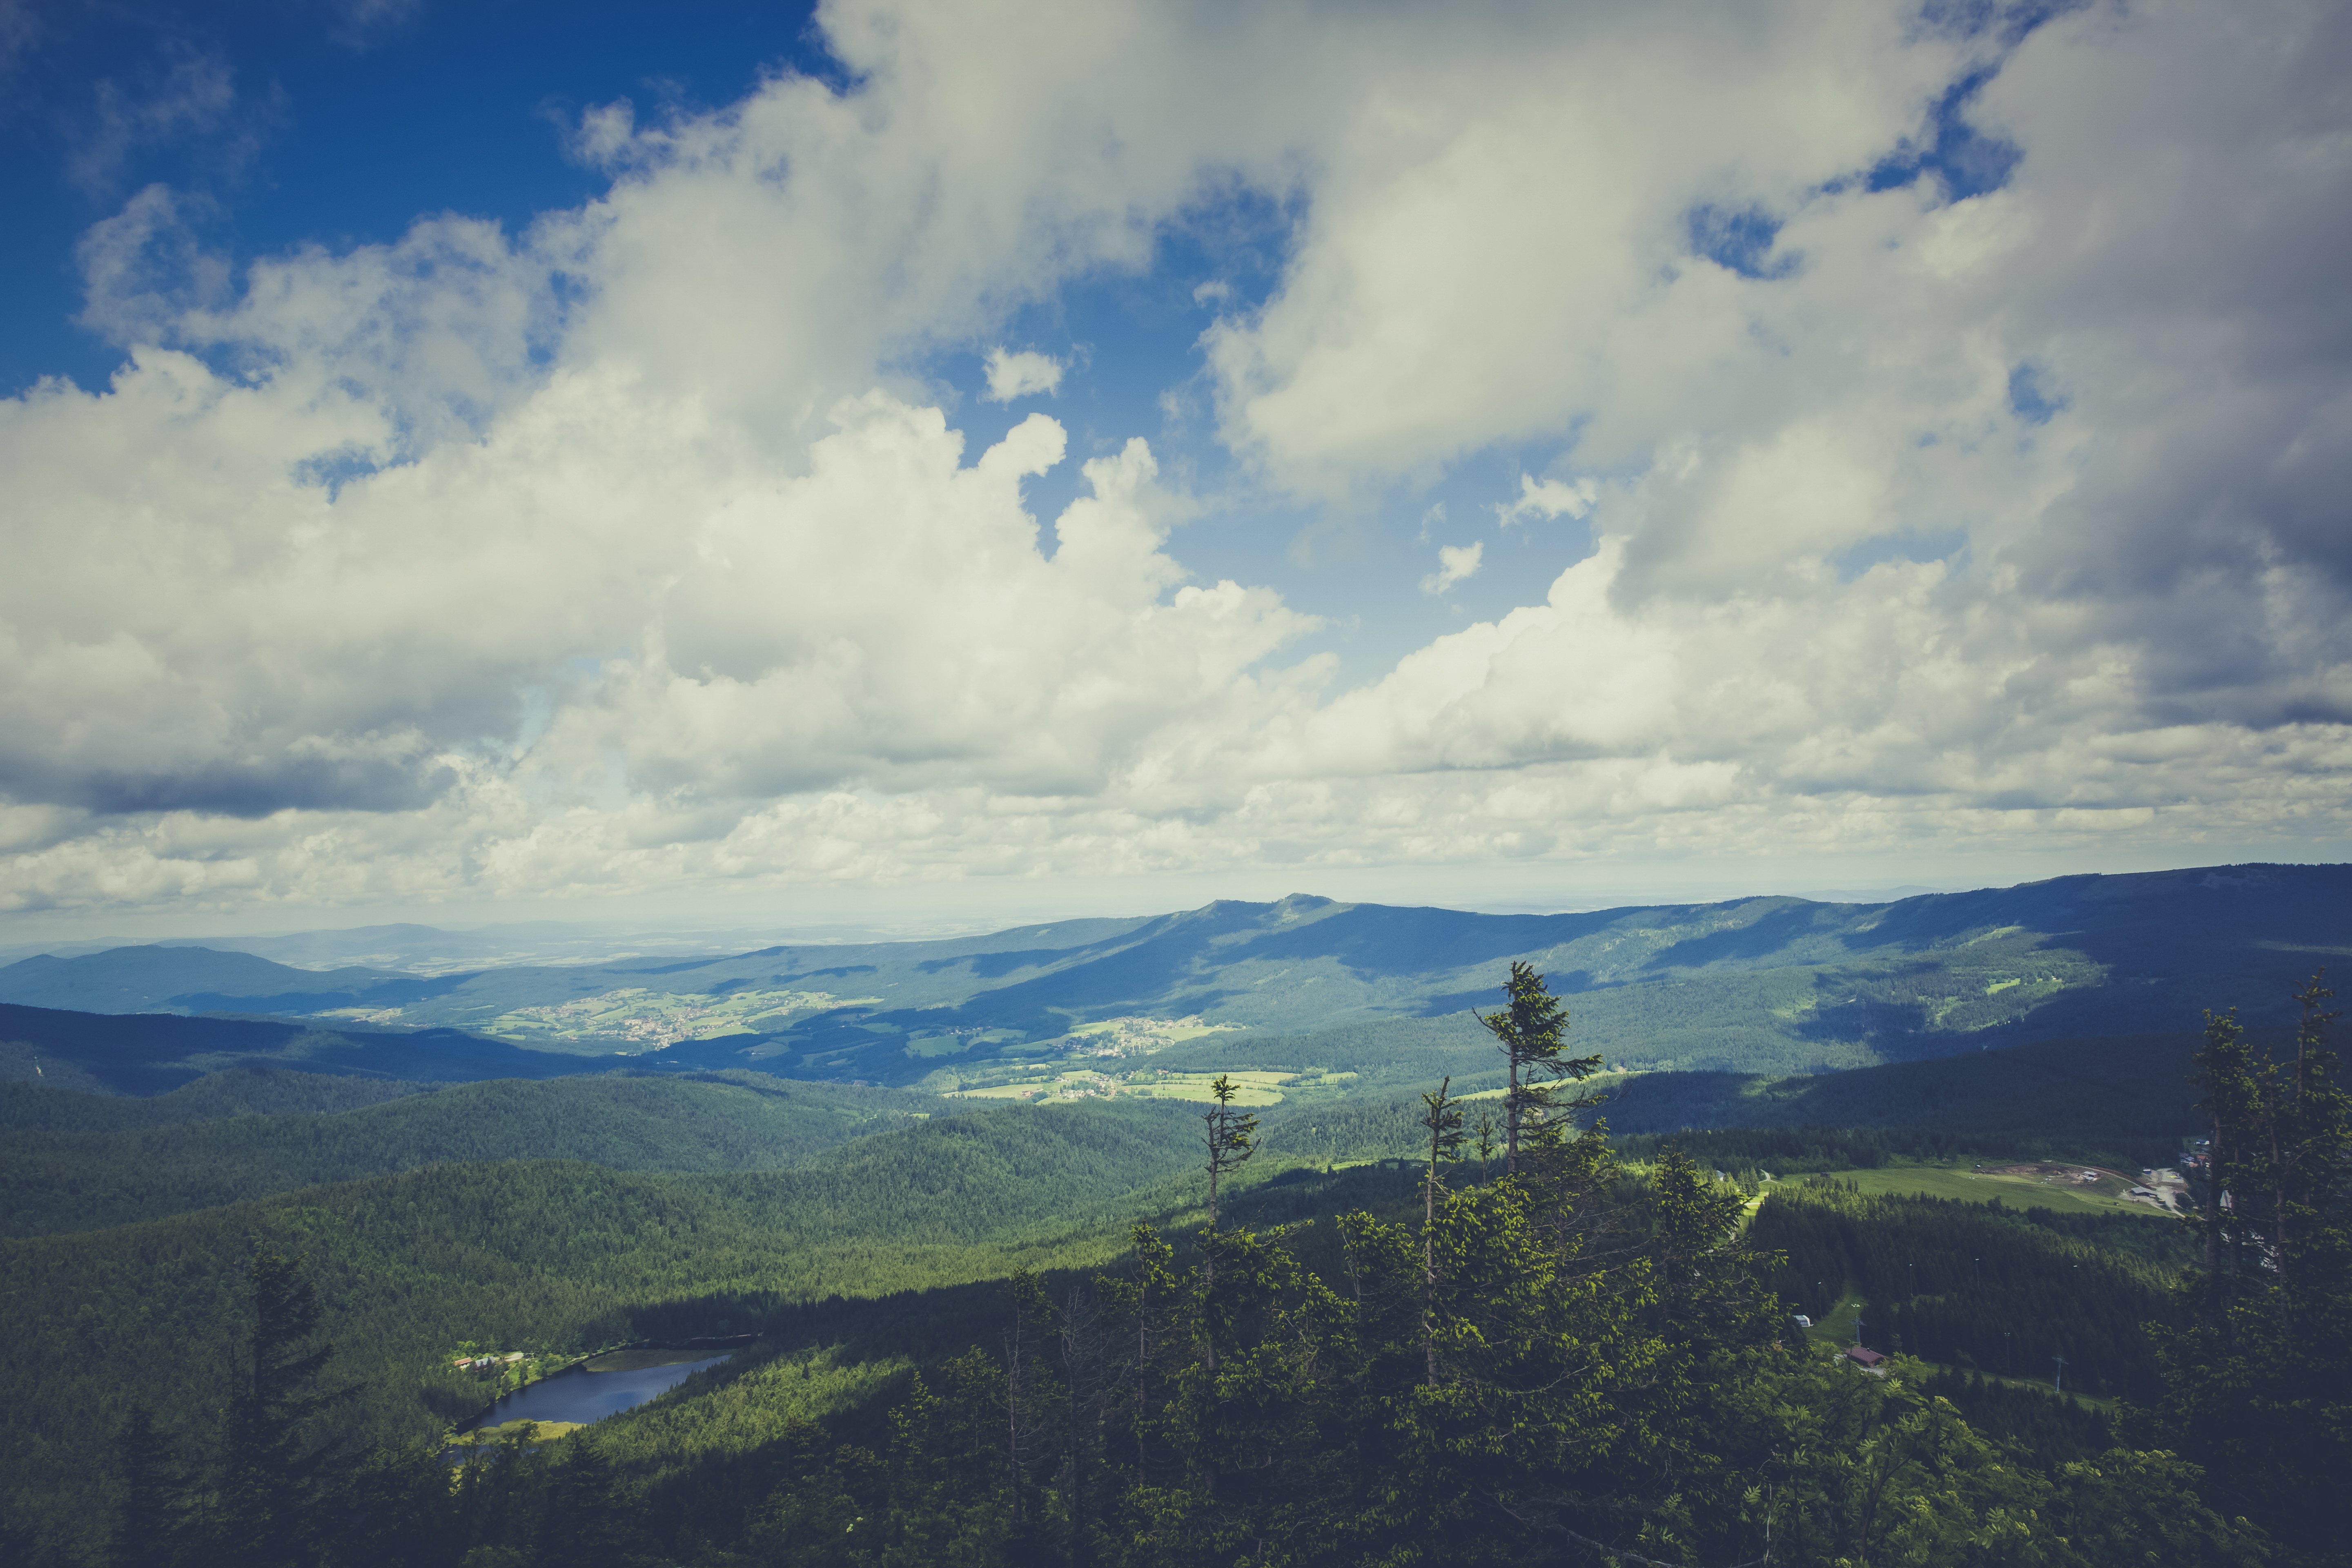
landscape, sea, water, nature, forest, horizon, mountain, cloud, sky, hill, lake, mountain range, idyllic, green, scenic, fir, ridge, summit, trees, outdoors, hills, clouds, daylight, mountains, alps, plateau, habitat, landform, biotope, meteorological phenomenon, geographical feature, atmospheric phenomenon, atmosphere of earth, mountainous landforms